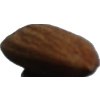
Label: almonds